Wales in the world wars

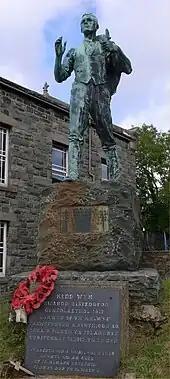
Statue of Hedd Wyn in Trawsfynydd, Gwynedd, Wales

Of the South Wales borderers, the 1st Battalion landed at Le Havre as part of the 3rd Brigade in the 1st Division with the British Expeditionary Force in August 1914 for service on the Western Front. The 2nd Battalion landed at Laoshan Bay for operations against the German territory of Tsingtao in September 1914 and saw action at the Siege of Tsingtao in October 1914. After returning home in January 1915, the 2nd Battalion landed at Cape Helles as part of the 87th Brigade in the 29th Division in April 1915; it was evacuated from Gallipoli in January 1916 and then landed at Marseille in March 1916 for service on the Western Front.